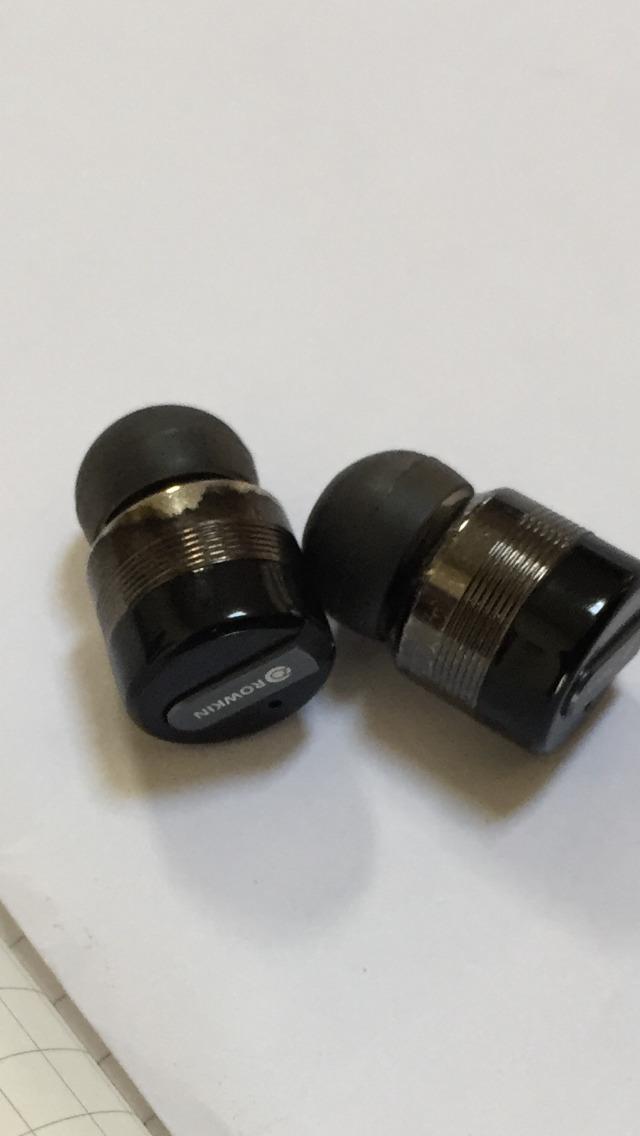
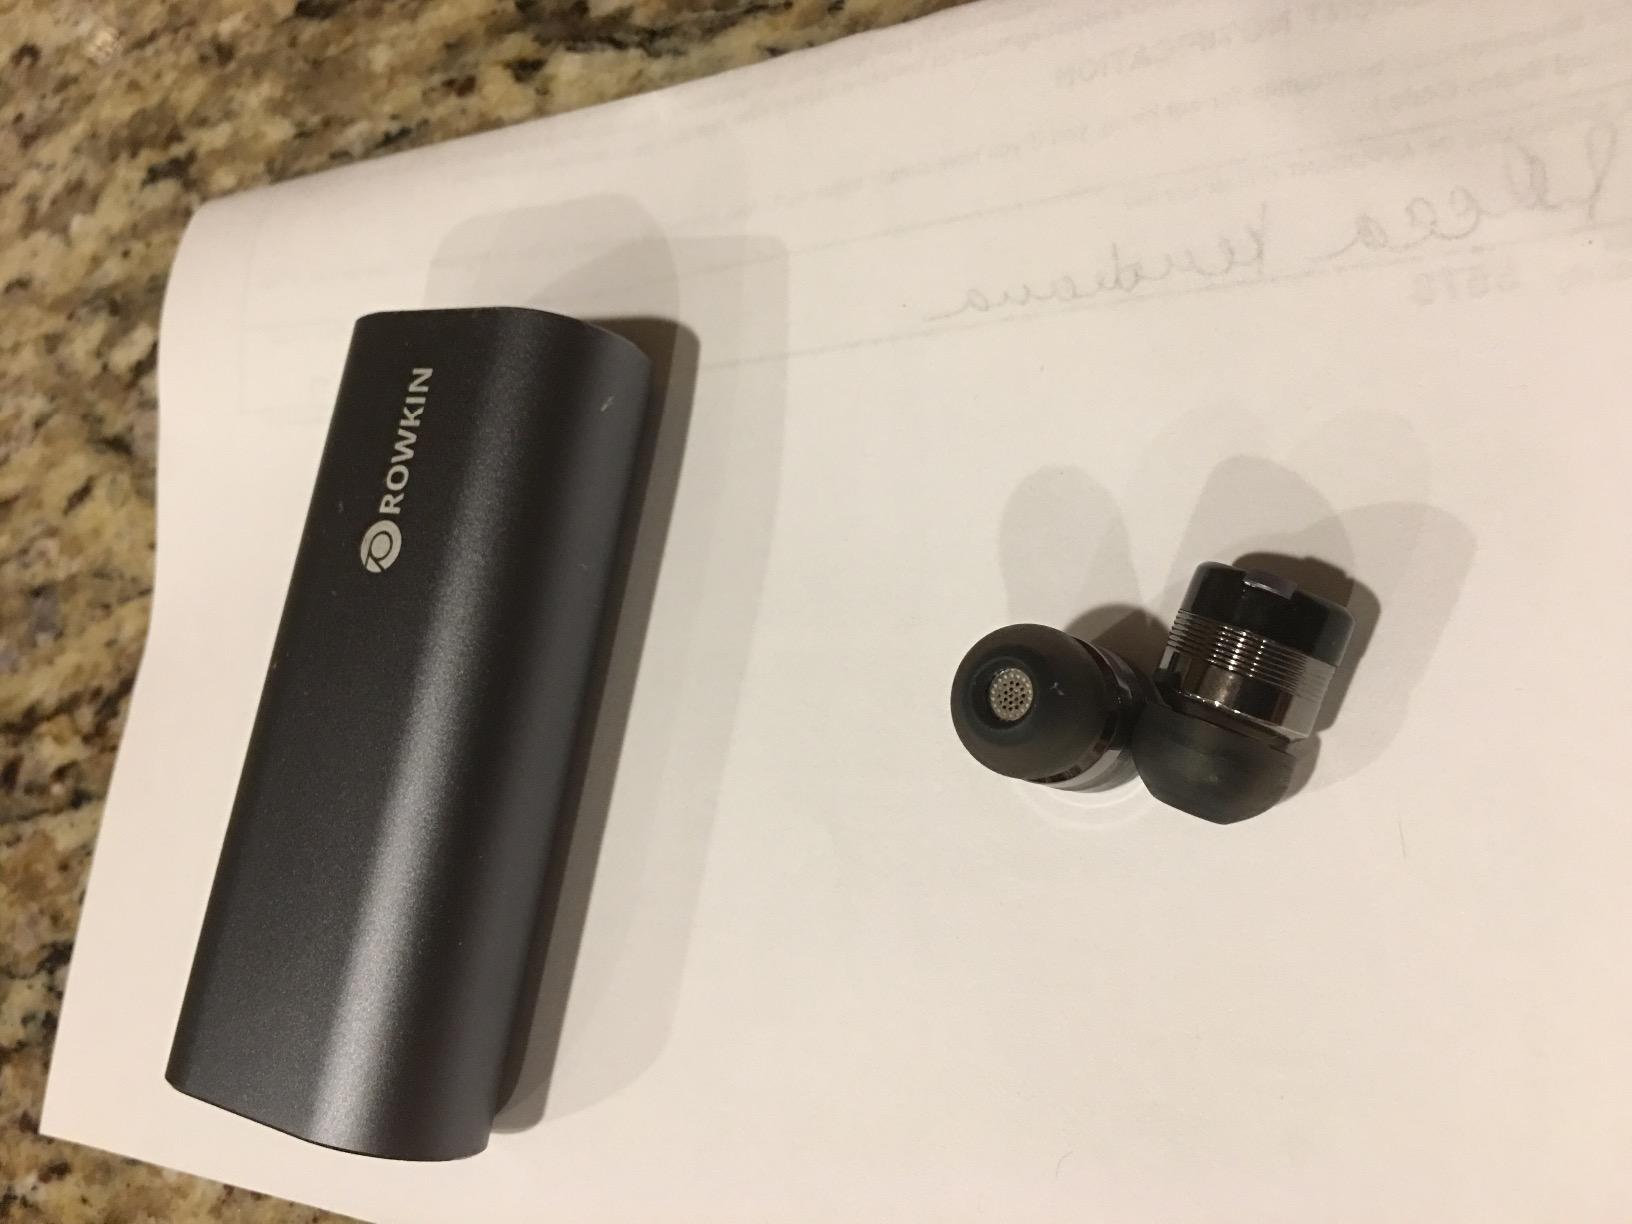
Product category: headphones
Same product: yes